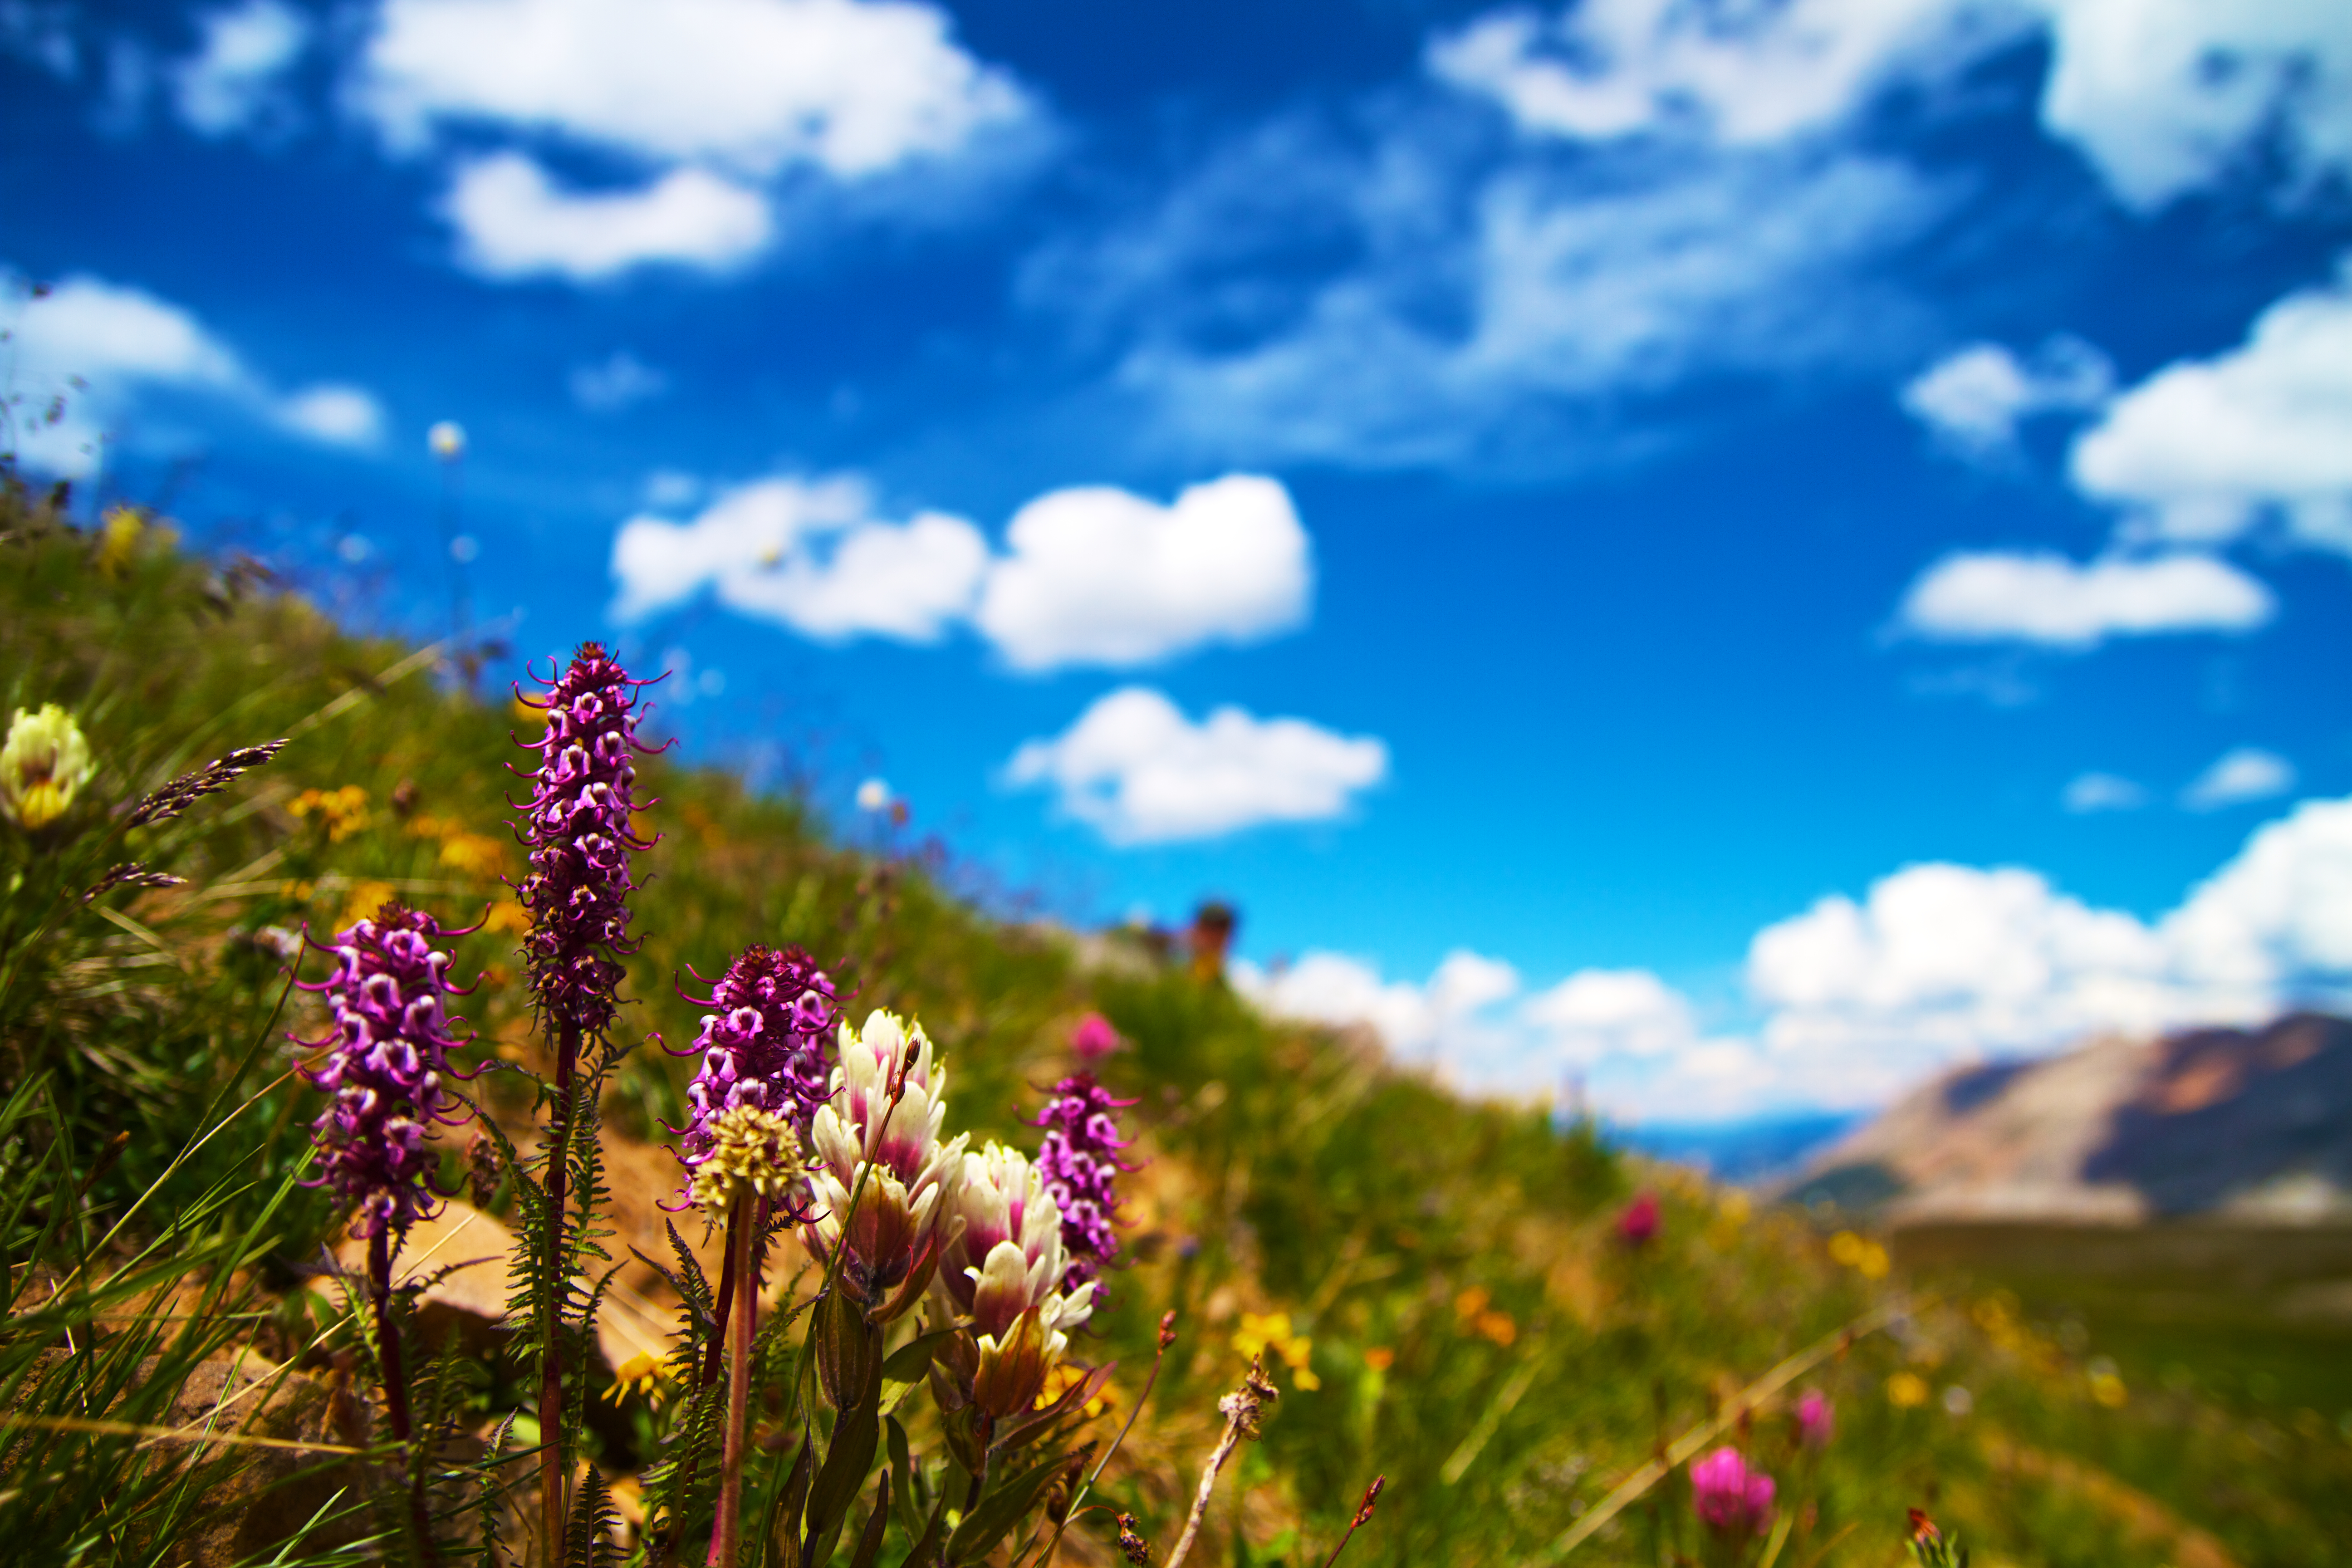
landscape, nature, grass, blossom, mountain, cloud, plant, sky, field, meadow, prairie, sunlight, flower, summer, clear, macro, natural, canon, blue, flora, wildflower, flowers, eos, colorado, grassland, canon7d, 7d, aspen, conundrum, rural area, flowering plant, grass family, land plant